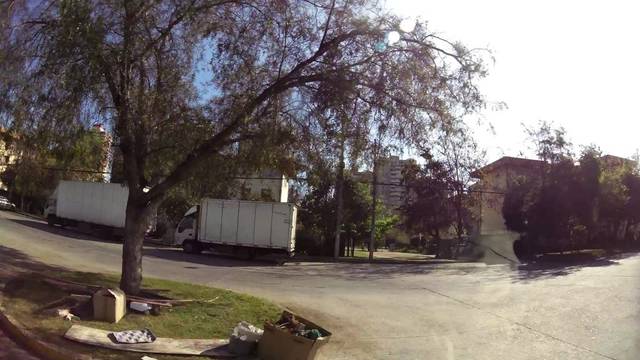
Region: Chile
Coordinates: -33.463, -70.623